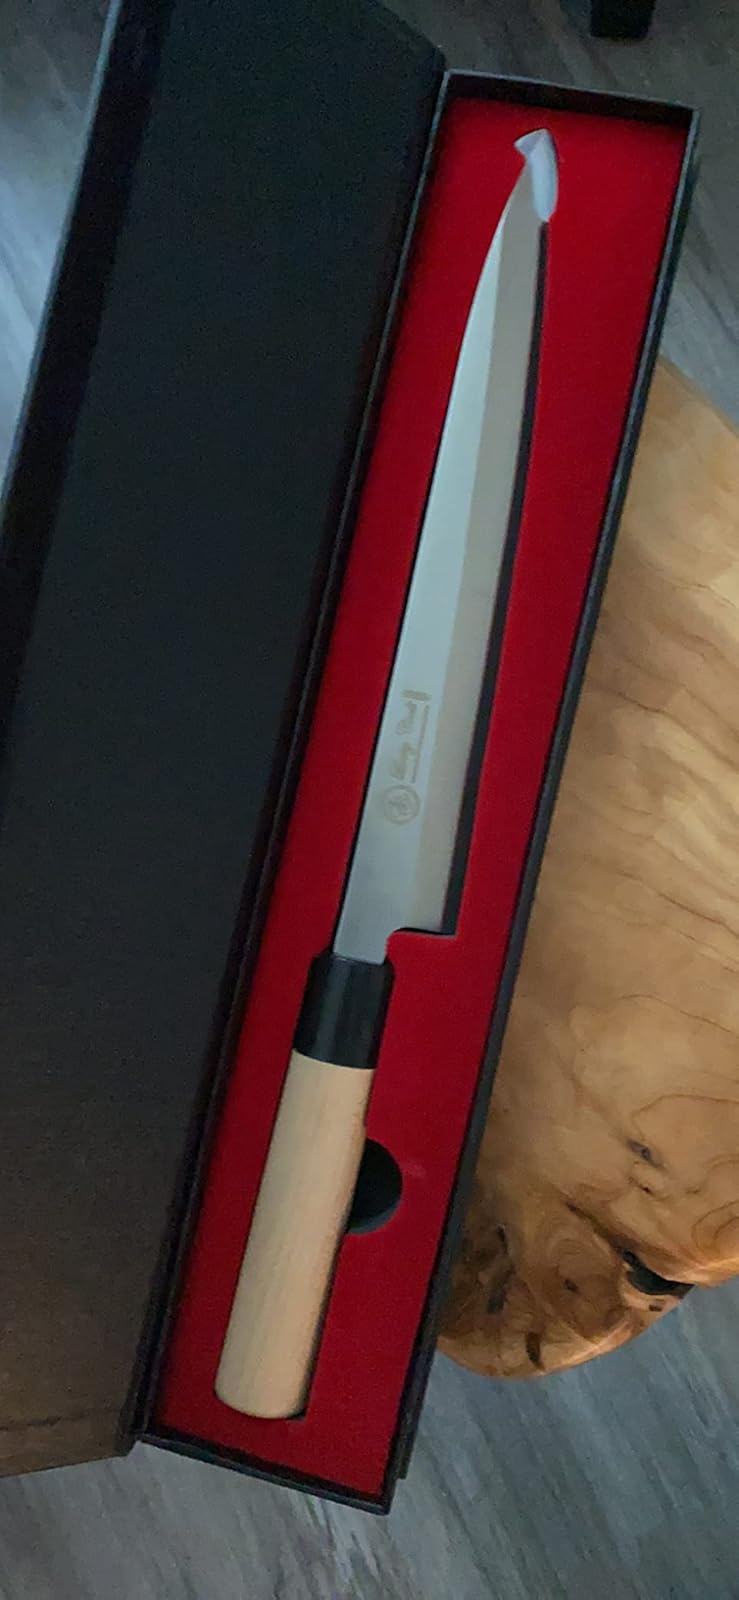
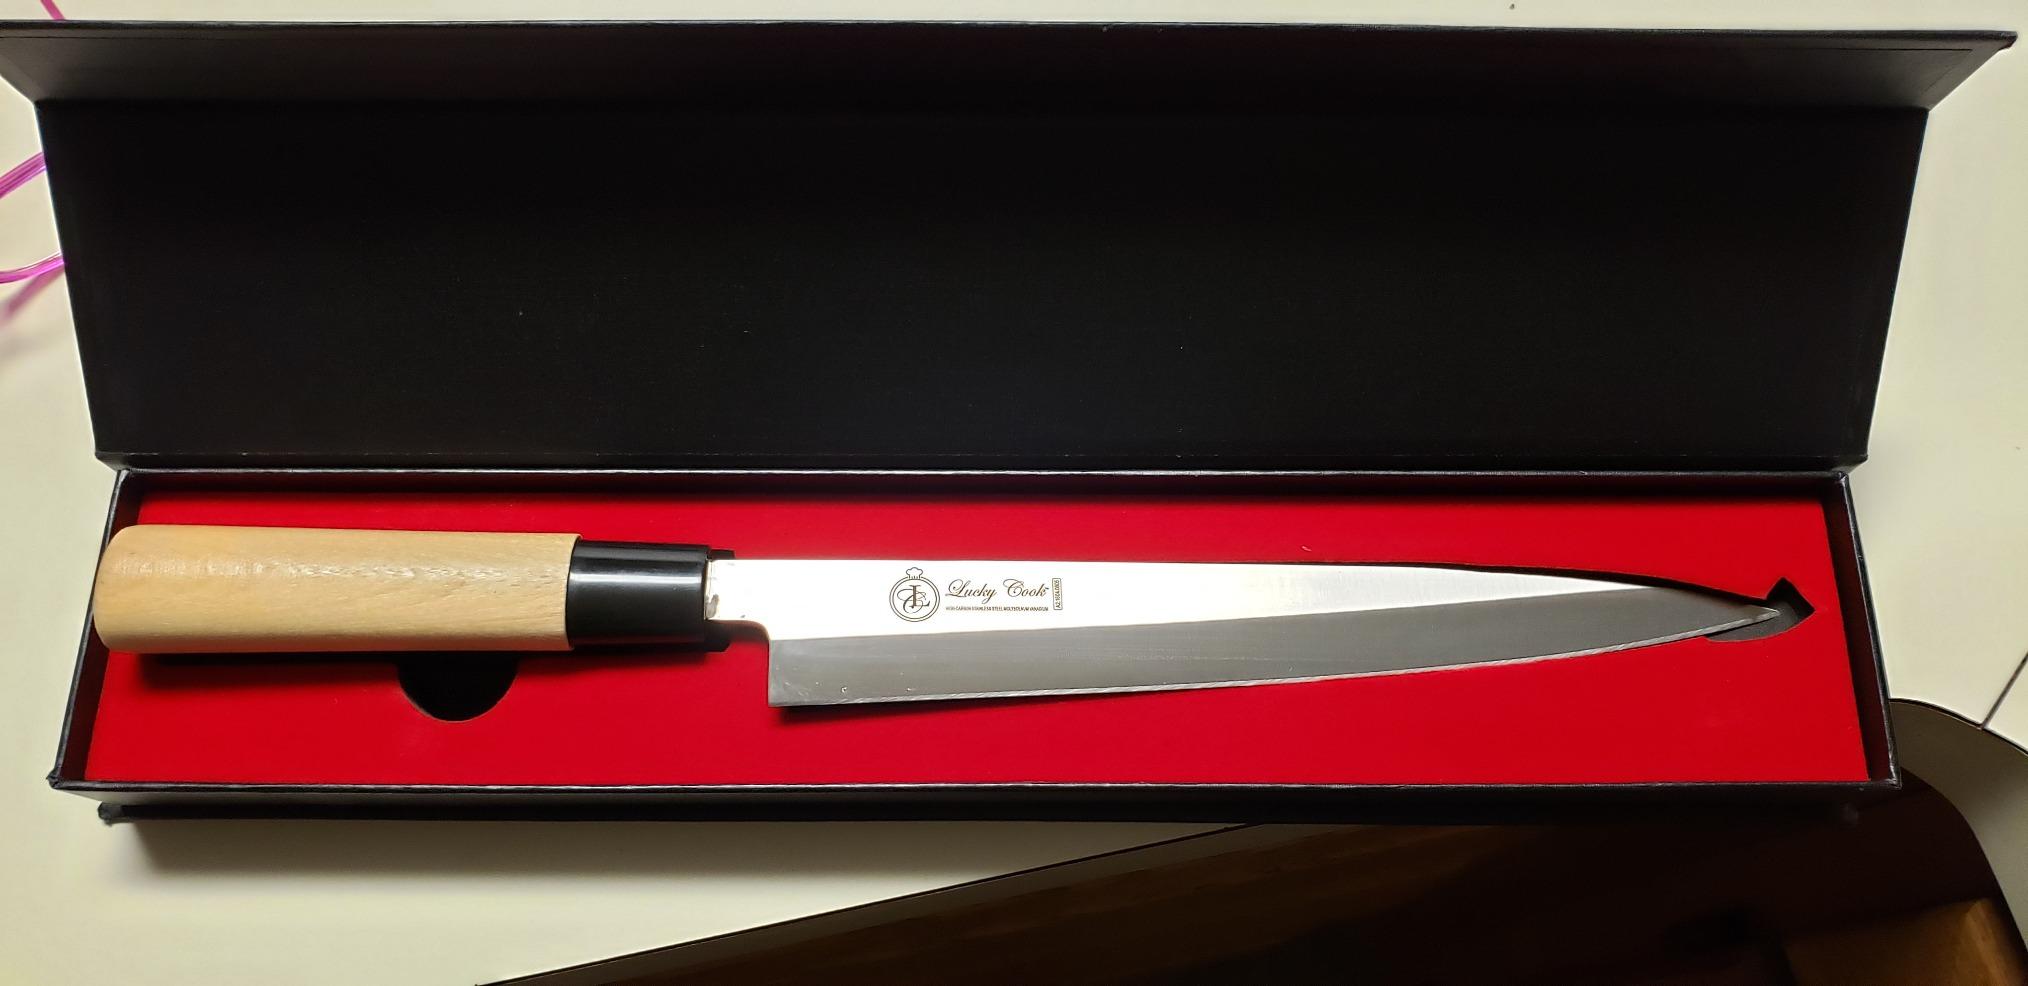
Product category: items_knife
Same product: yes